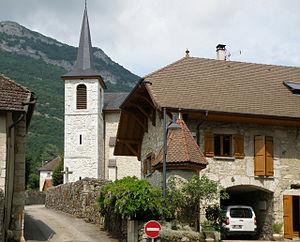
Billième, comm. du département de la Savoie (région Rhône-Alpes, France). Aspect du bourg, avec le clocher de l'église Saint-Pierre-es-Liens.